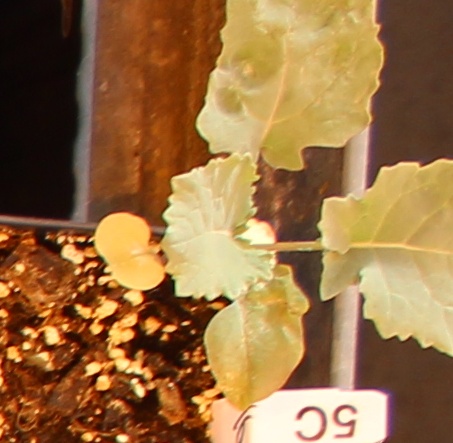
Label: Canola